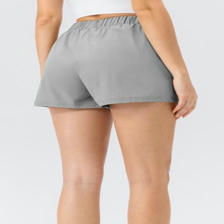
Label: Modal